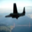
Label: airplane